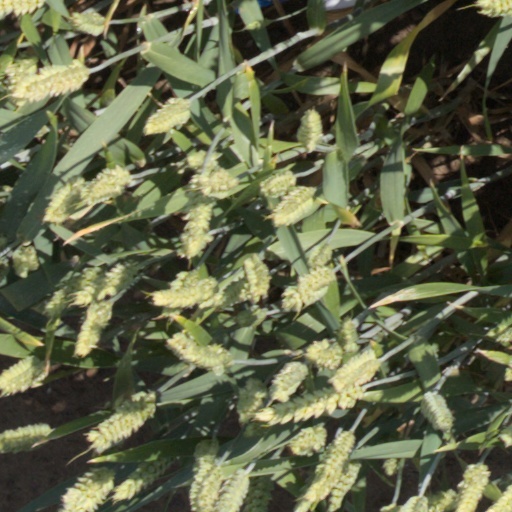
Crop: wheat